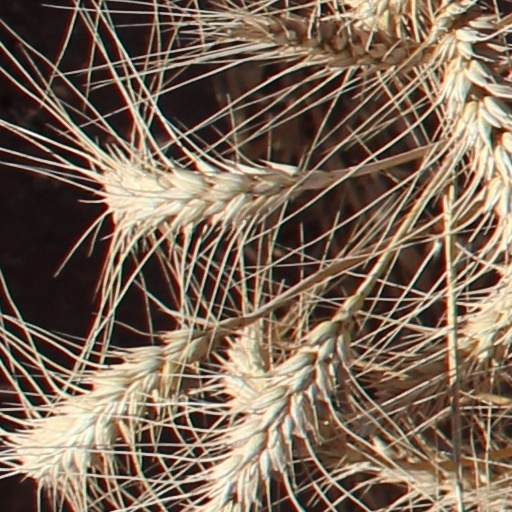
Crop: wheat